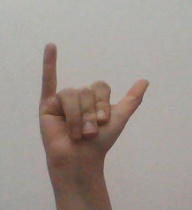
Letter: ya